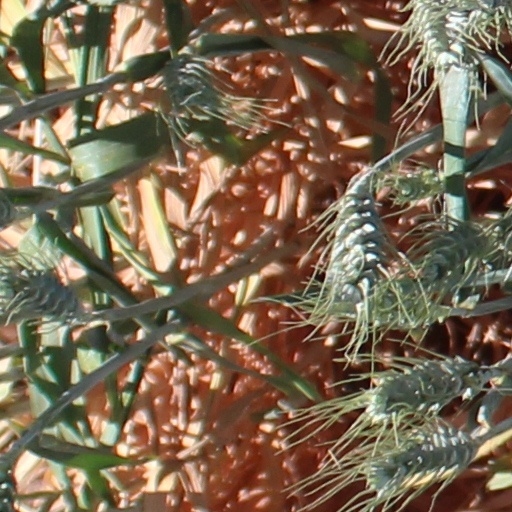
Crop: wheat